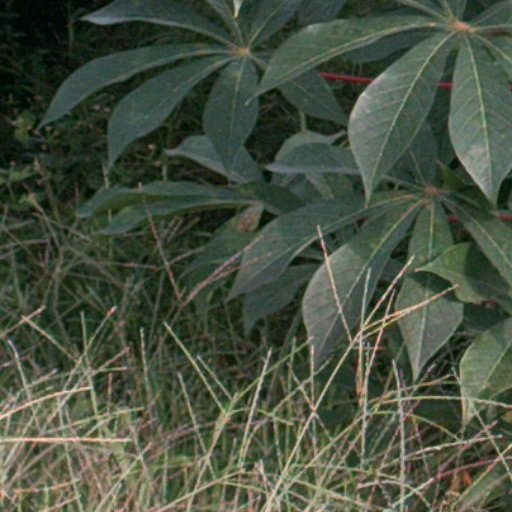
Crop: cassava